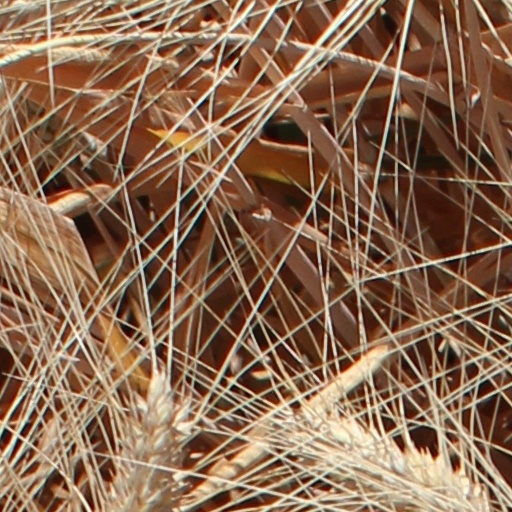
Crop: wheat